History of Seattle (1940–present)

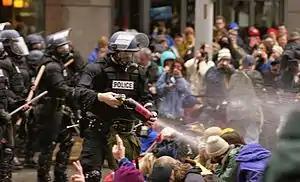
Police using pepper spray against WTO protestors.

Seattle's bid for the world stage by hosting the World Trade Organization Ministerial Conference of 1999 did not play out as planned. Instead, the city became the site of the first great street confrontation between the anti-globalization movement and the World Trade Organization on November 30, 1999. While many of those in the streets, and most of those in the suites, were from out of town or even out of country, much of the groundwork of Seattle hosting both the event and the protests against it can be attributed to local forces.